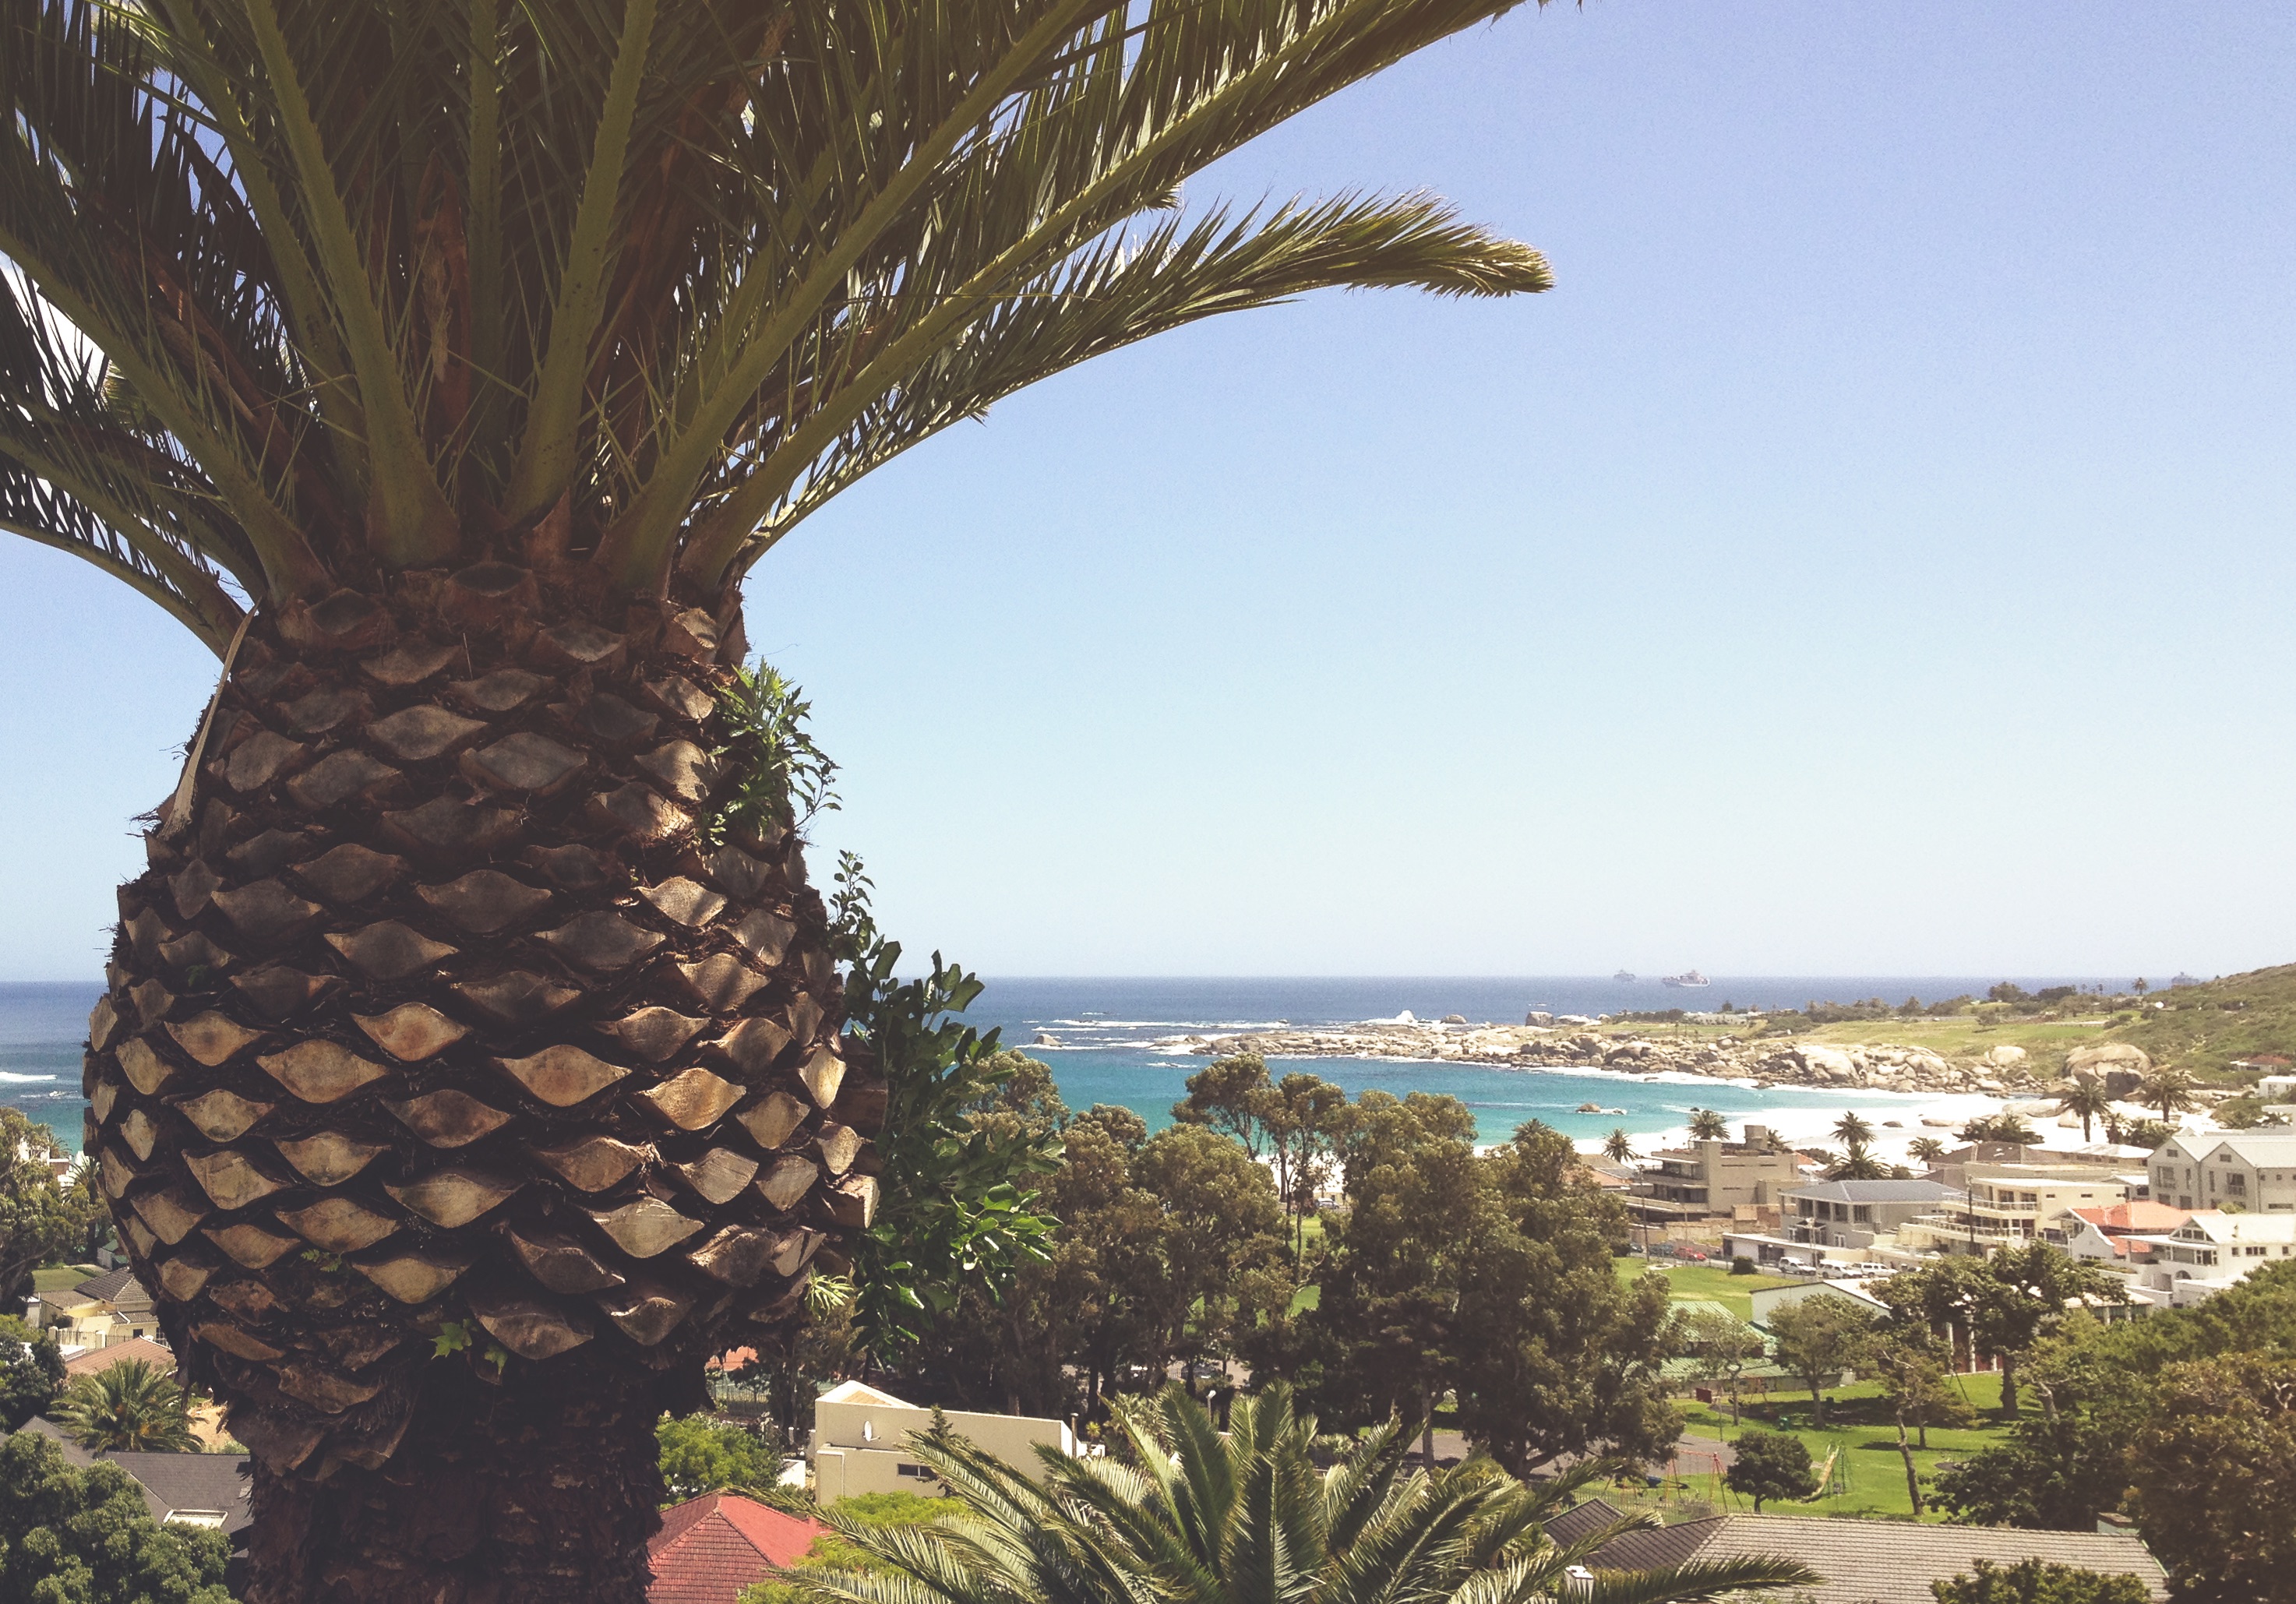
beach, tree, ocean, plant, palm tree, vacation, produce, beach town, woody plant, arecales, palm family